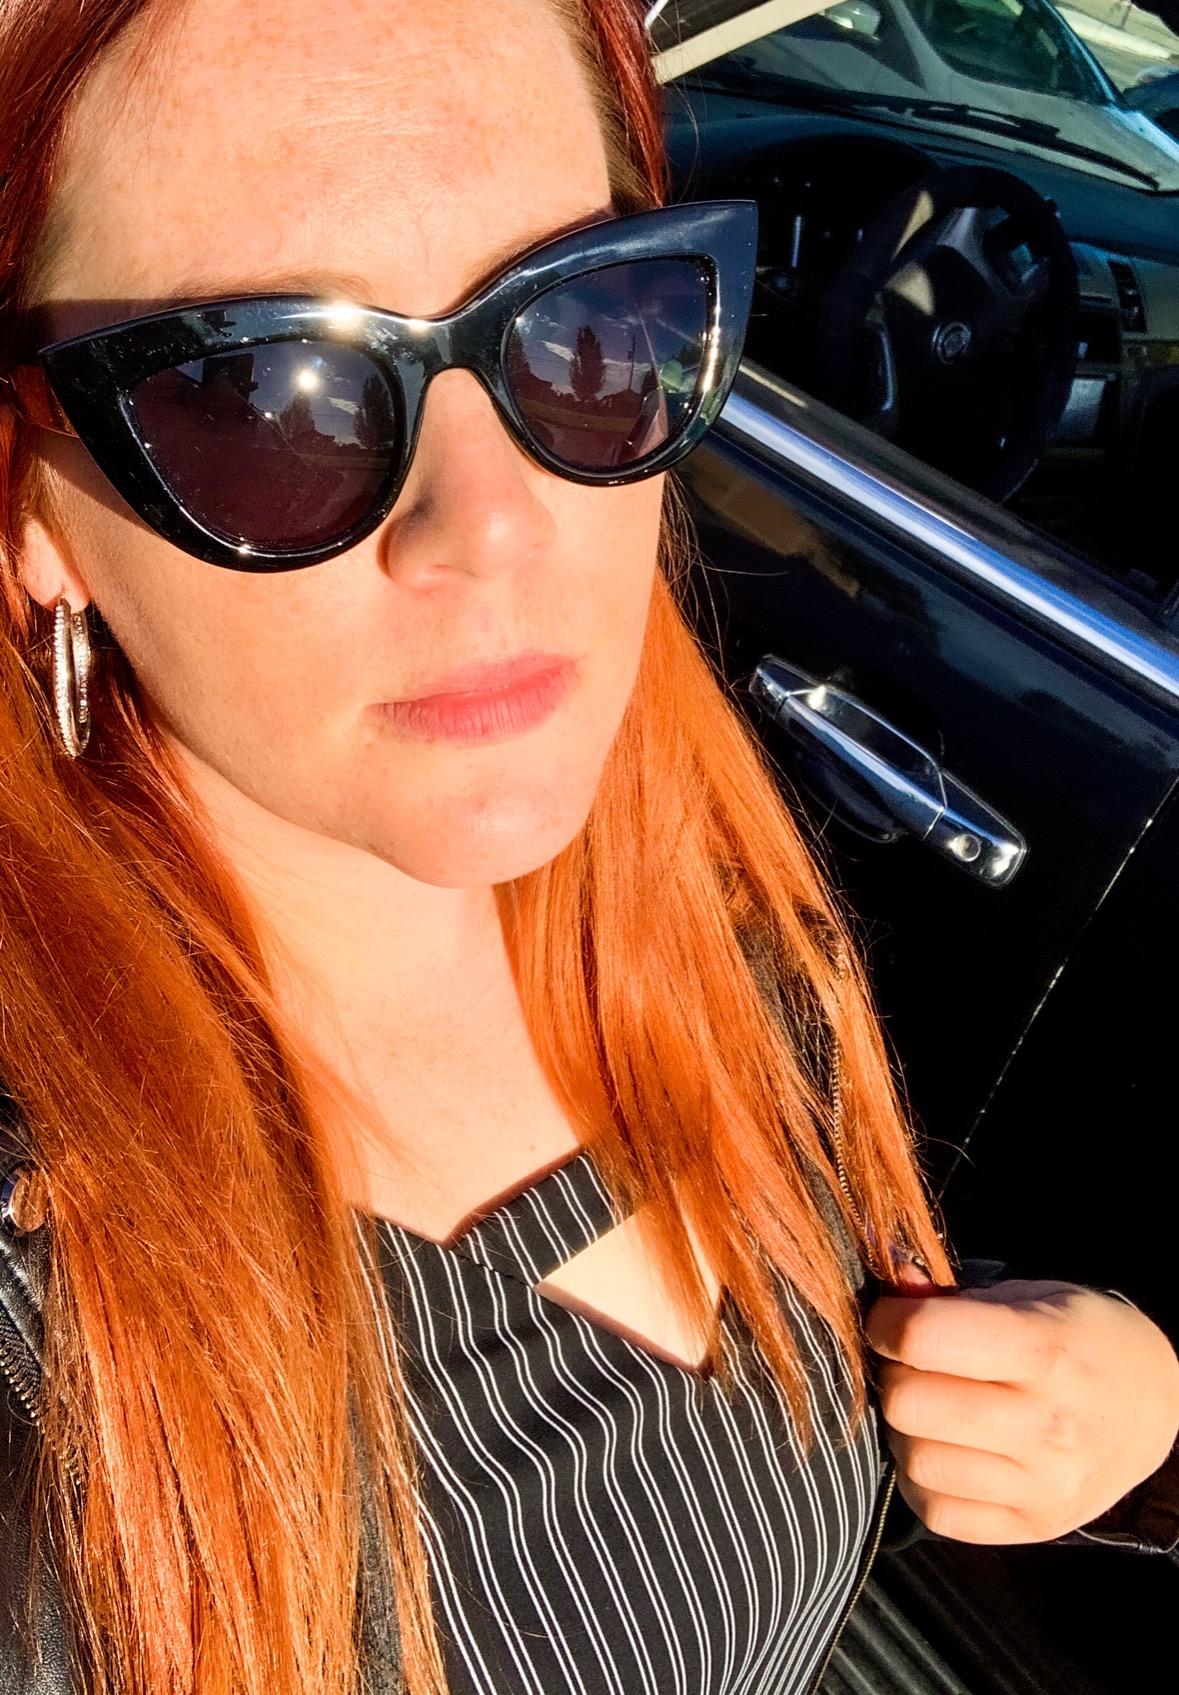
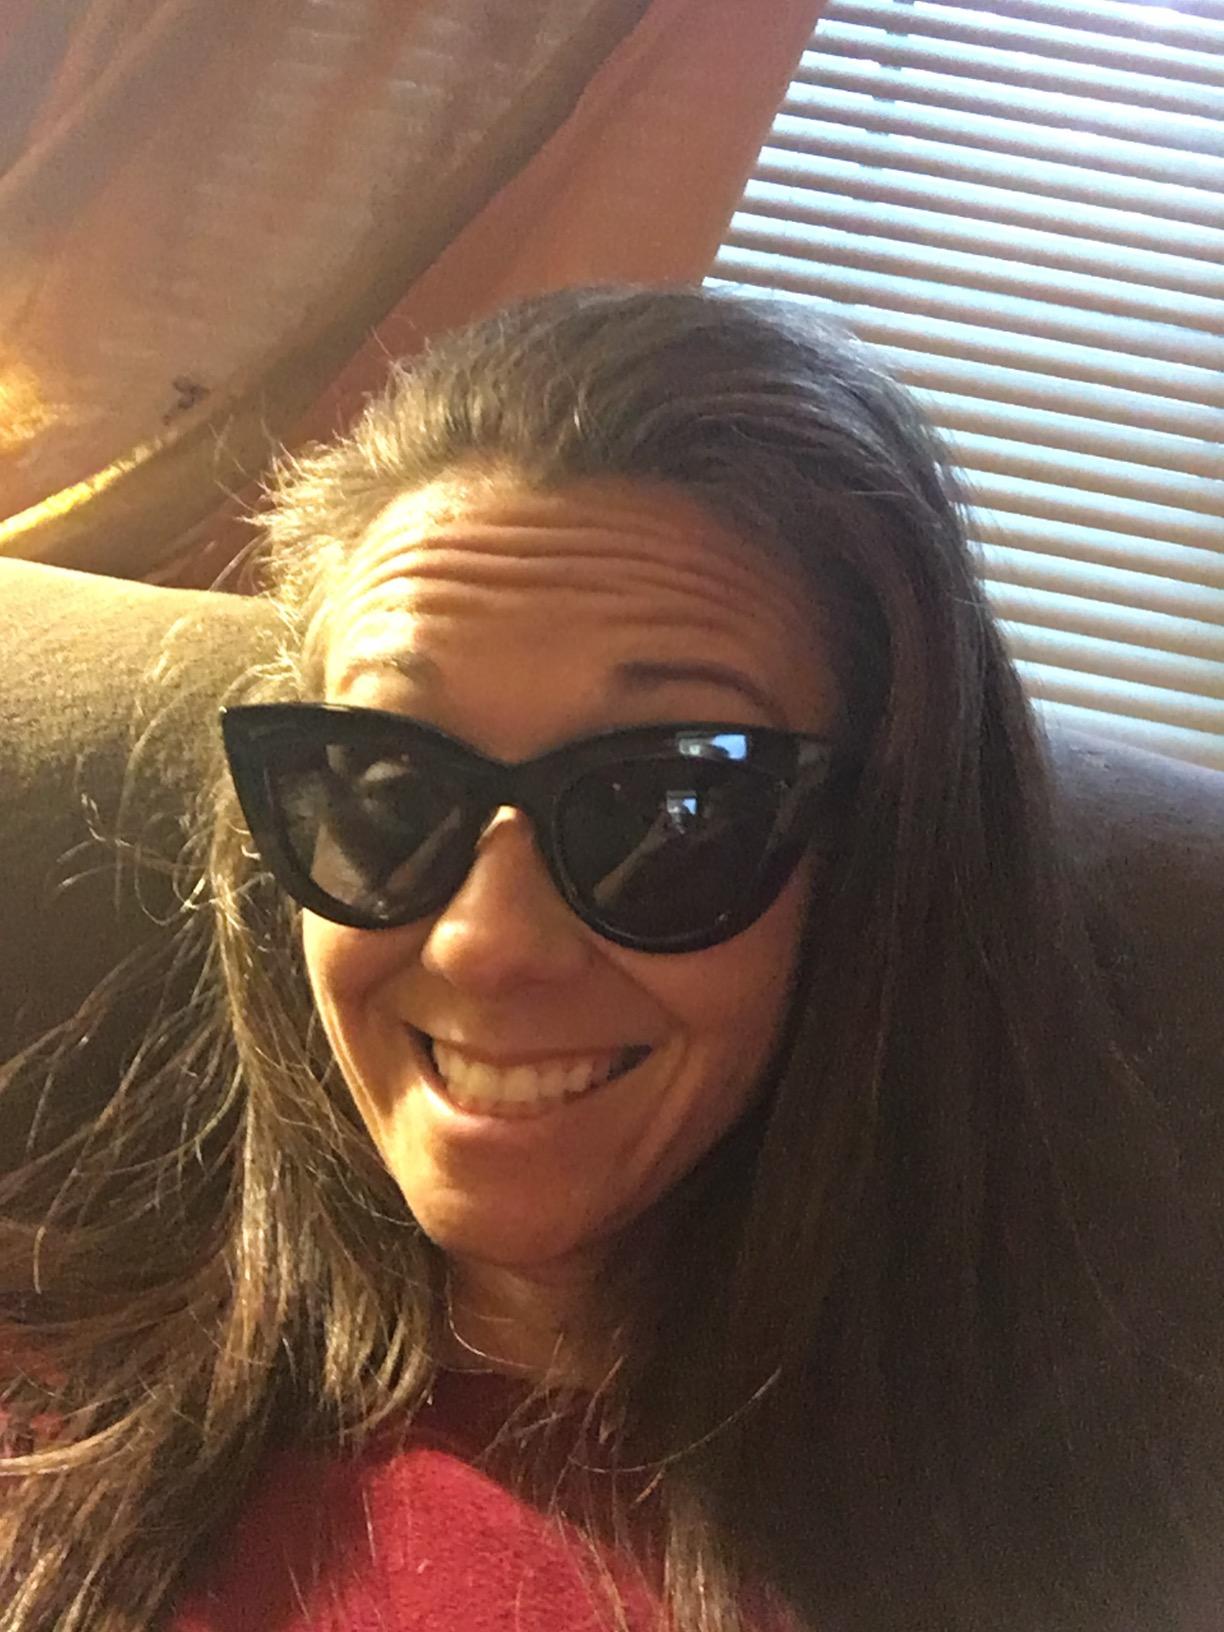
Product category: accessories_sunglasses
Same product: yes